Edison Chen photo scandal

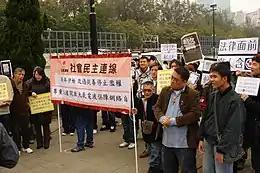
The initial group of protesters at Victoria Park, 10 February

On 31 January 2008, an unemployed man identified as 29-year-old Chung Yik-tin (鍾亦天) was arrested for allegedly uploading one image; 12 pictures were found on his computer. The next day he was arraigned but denied bail because he was suspected of blackmailing the actor and actresses. Chung Yik-tin spent Chinese New Year in detention. After investigating the connection between the suspect and artists, the police were satisfied that blackmail was not involved. Chung was unconditionally released from detention on 15 February, and charges against him were dropped.